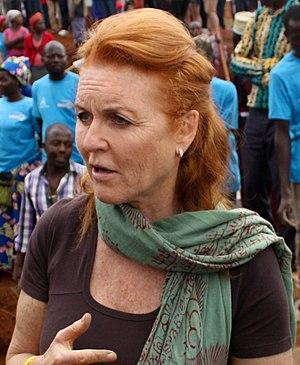
Sarah Margaret Ferguson, duchesse d’York, née le 15 octobre 1959, est un ancien membre de la famille royale britannique. De 1986 à 1996, elle a été l'épouse du prince Andrew, troisième enfant et second fils de la reine du Royaume-Uni Élisabeth II. À ce titre, elle est une ancienne altesse royale du Royaume-Uni.